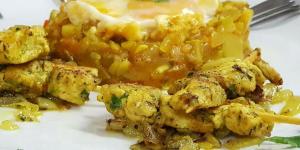
pinchitos de pollo caseros